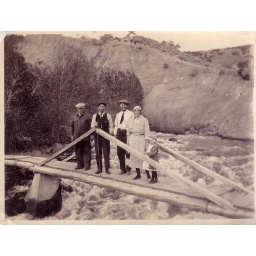
bridge over white water